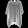
Label: Coat